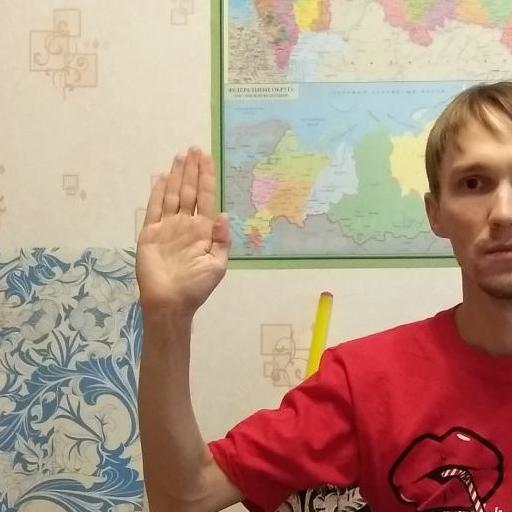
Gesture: stop